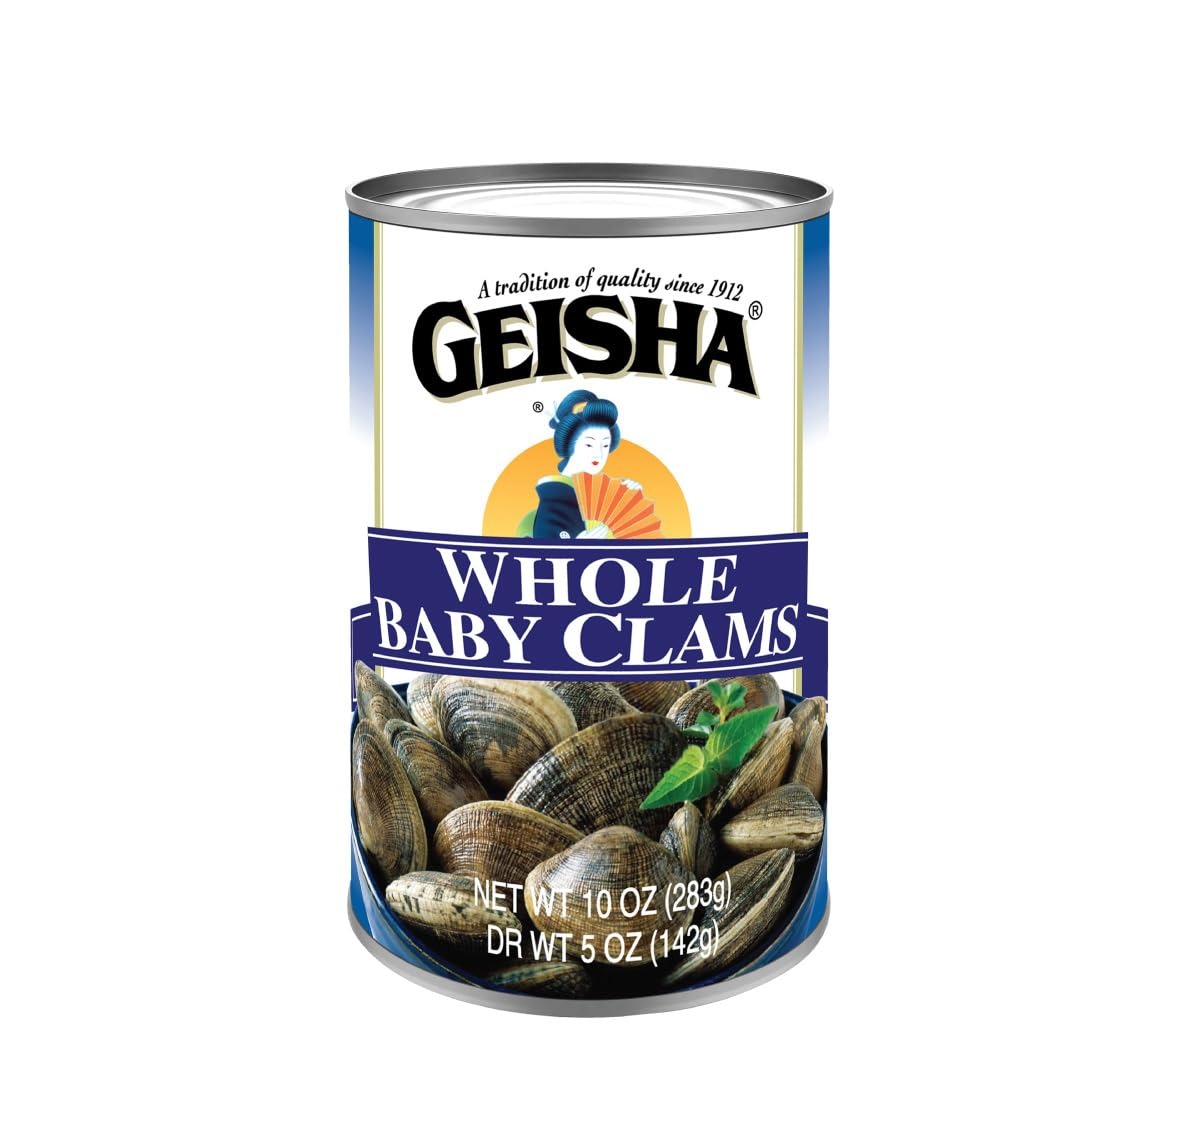
Item Name: GEISHA Whole Baby Clams 10oz (Pack of 12), Baby Clams| No Sugar Added – Wild Caught – Good Source of Protein－Good Source of Iron－Less than 100Kcal per canee
Bullet Point 1: GEISHA CLAMS-Fresh clams are shucked by hand, carefully graded, and packed with brine.
Bullet Point 2: Wild Caught
Bullet Point 3: Good Souce of Iron and protein
Bullet Point 4: Less than 100kcal per can
Bullet Point 5: GEISHA Brand- For nearly 100 years, the GEISHA products have been driven by one goal; COMMITMENT TO THE CUSTOMER, today that commitment remains. Be assured when you select GEISHA products you’re receiving quality, consistency and continuity deserving of the finest kitchens.
Product Description: Fresh clams are carefully shacked by hand and graded at the facility. These fresh clams are not only good for American’s traditional soup like clam chowder but also good for oriental soup like Miso soup and stir-fry dishes.
Value: 120.0
Unit: Ounce

Price: 6